Arrigo Delladio

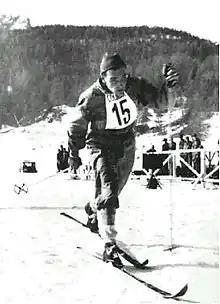
Arrigo Delladio

Arrigo Delladio (1 November 1928 in Tesero – 12 September 2015 in Cavalese) was an Italian cross-country skier who competed in the 1950s. He finished 24th in the 18 km event at the 1952 Winter Olympics in Oslo.